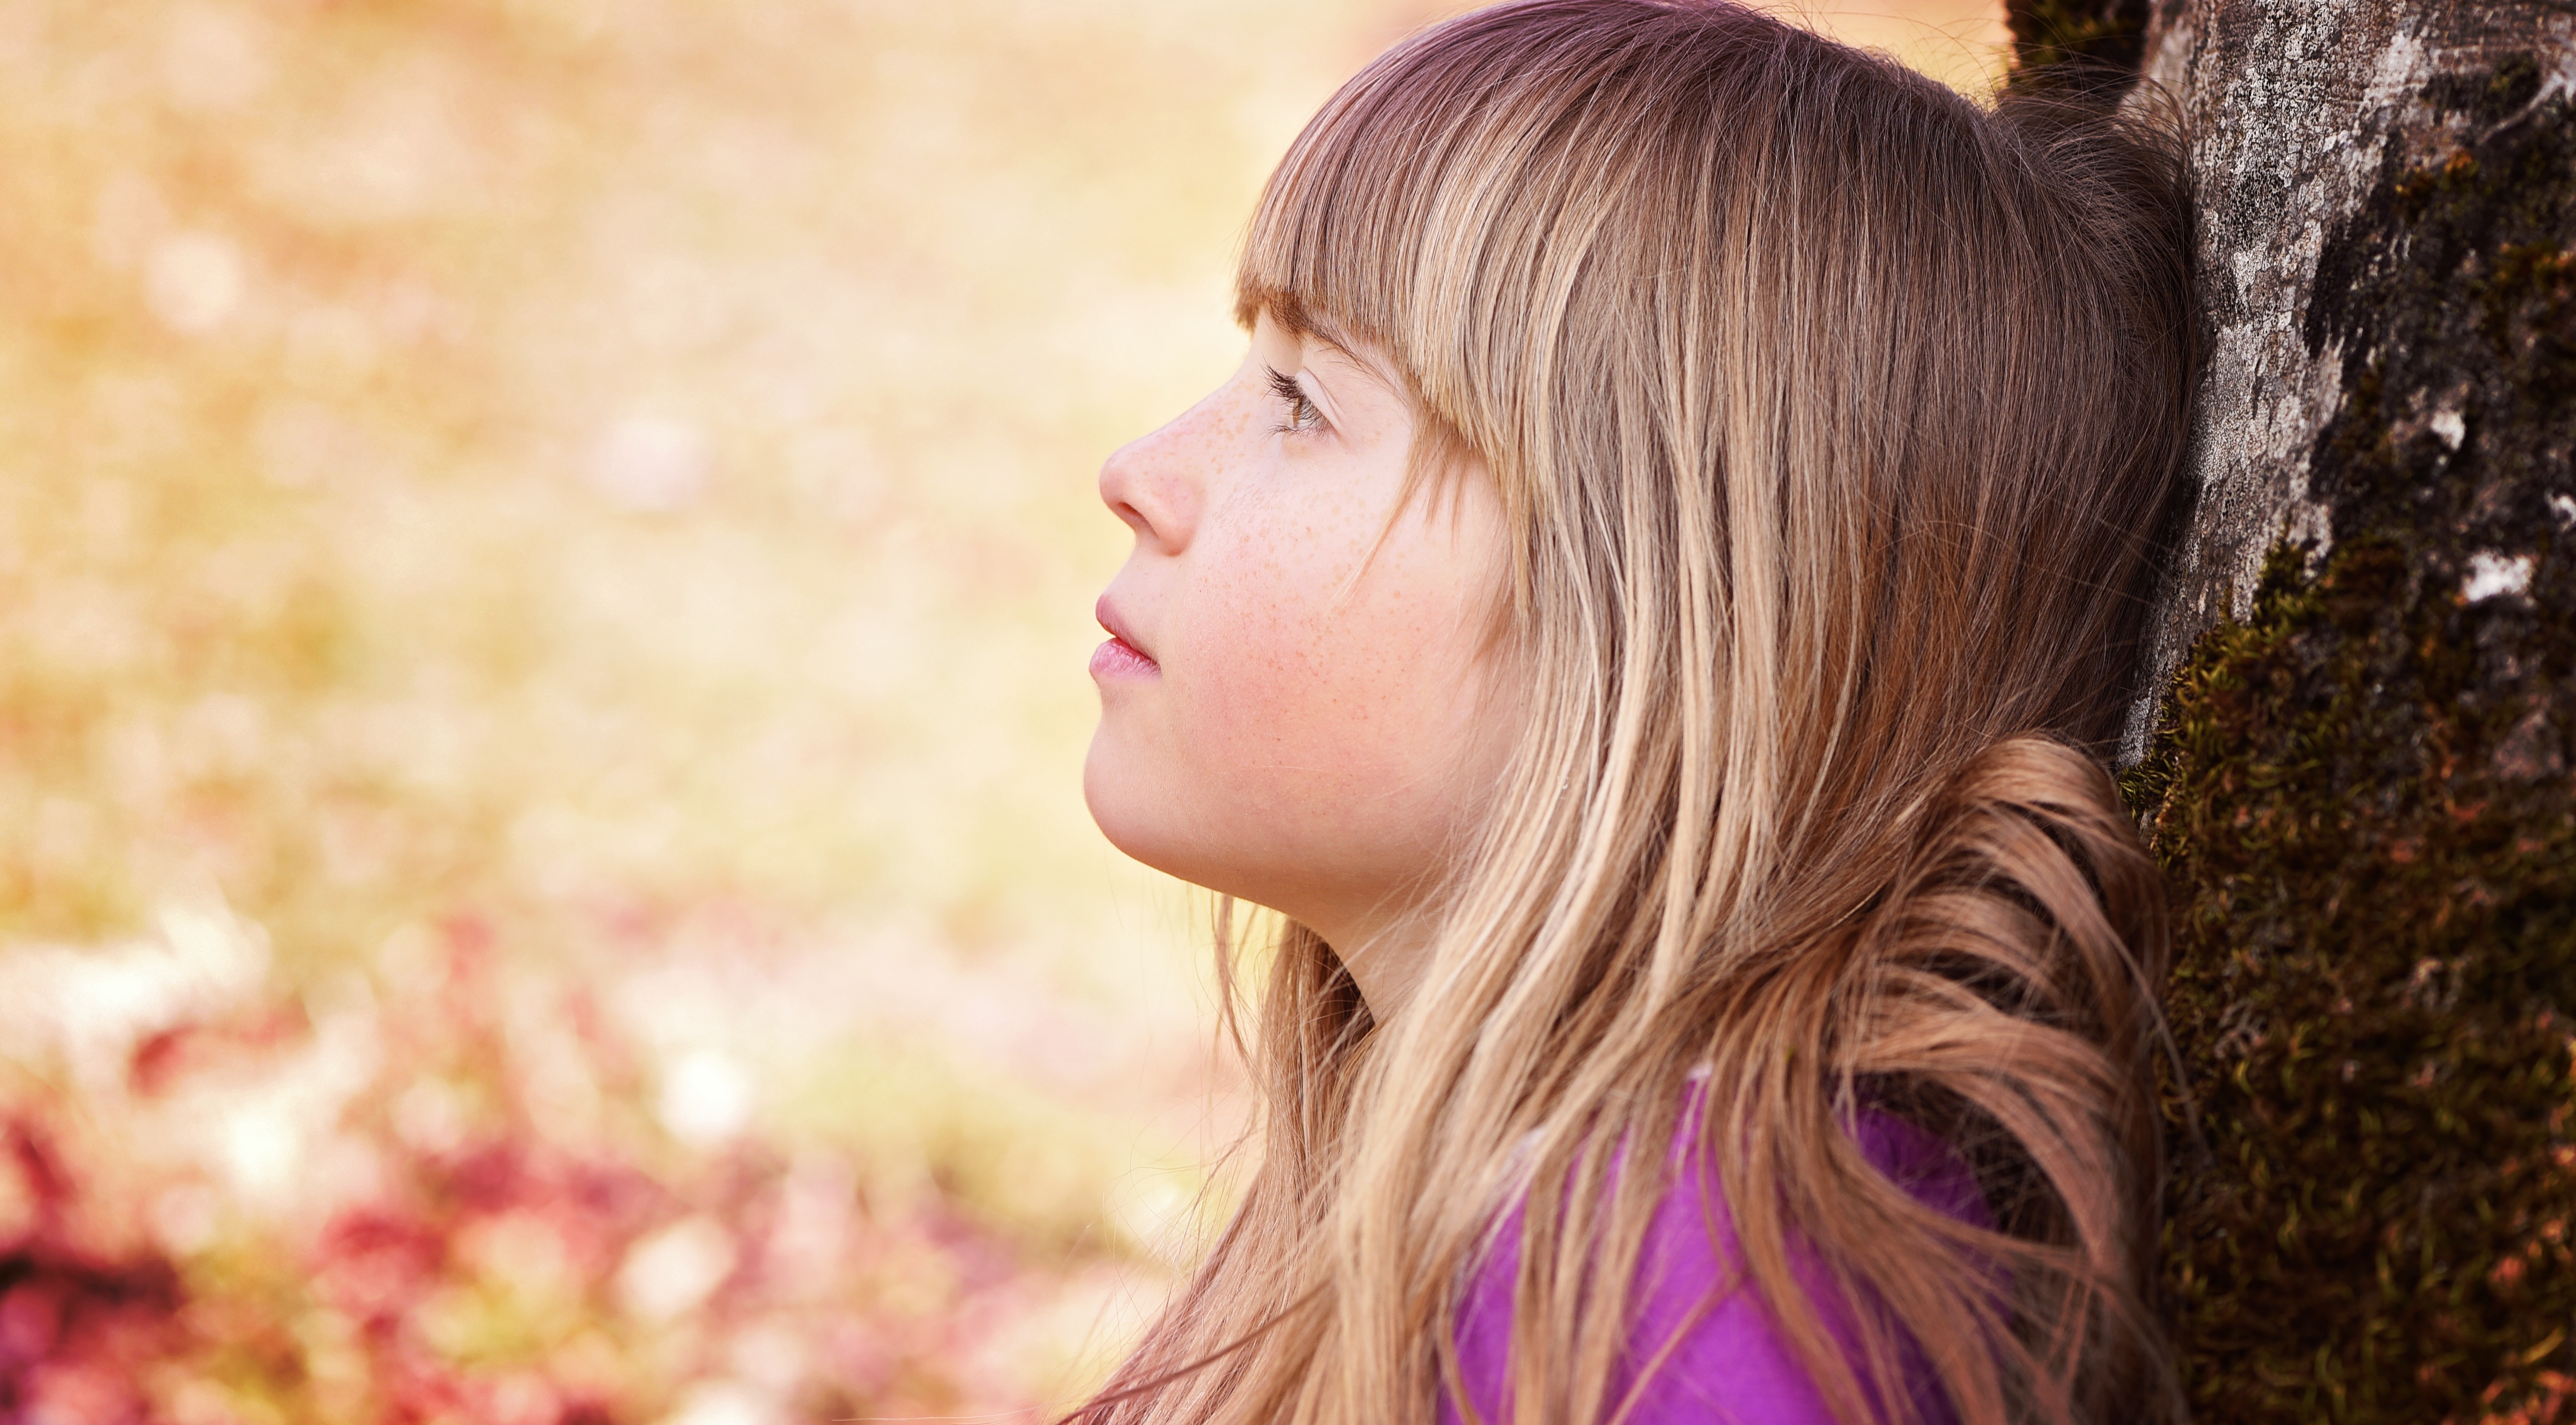
tree, nature, person, girl, woman, hair, photography, sunlight, flower, view, portrait, model, spring, color, autumn, child, human, rest, thoughtful, close, facial expression, season, hairstyle, smile, long hair, close up, face, dress, eye, head, photograph, skin, beauty, blond, out, organ, silent, emotion, photo shoot, in thoughts, portrait photography